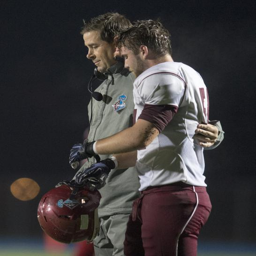
head coach walks an injured player off the field in the second half of the regional final on friday .